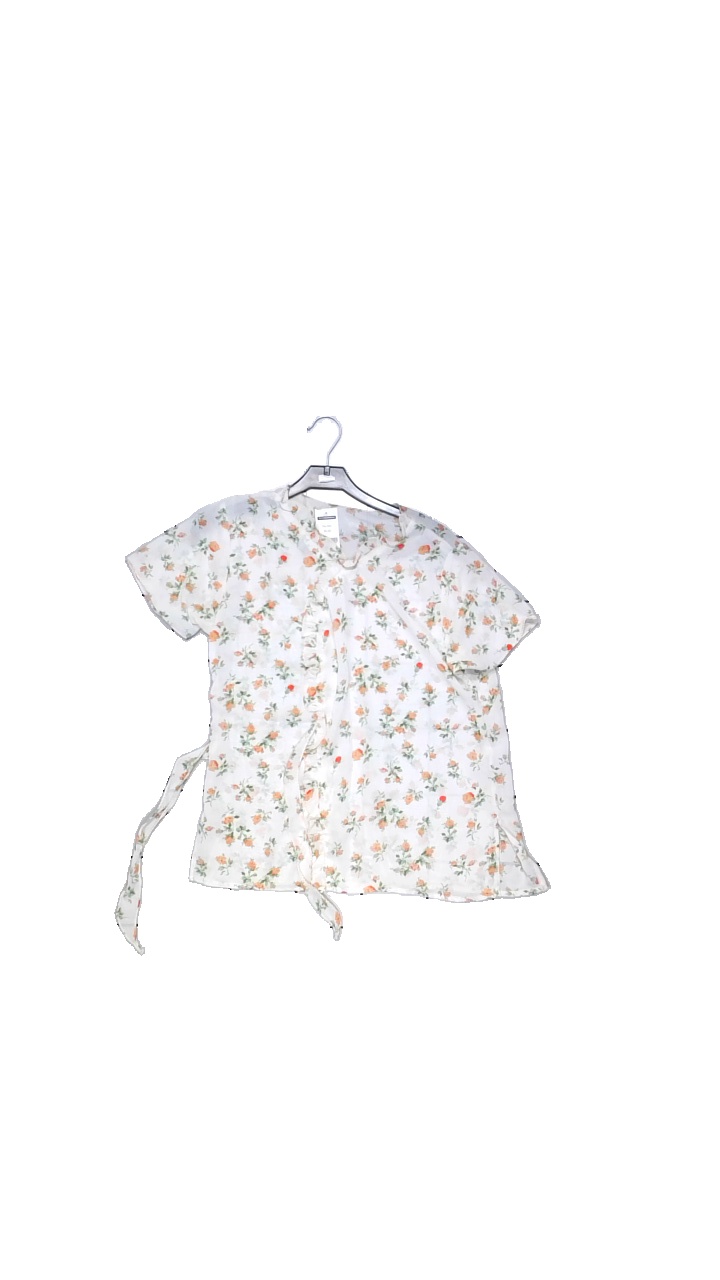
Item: Blouse (Ladies)
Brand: Missing
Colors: Multicolor, White, Orange, Green
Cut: Regular
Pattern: Floral print
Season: Summer
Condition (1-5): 5
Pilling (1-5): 5
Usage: Reuse
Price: <50